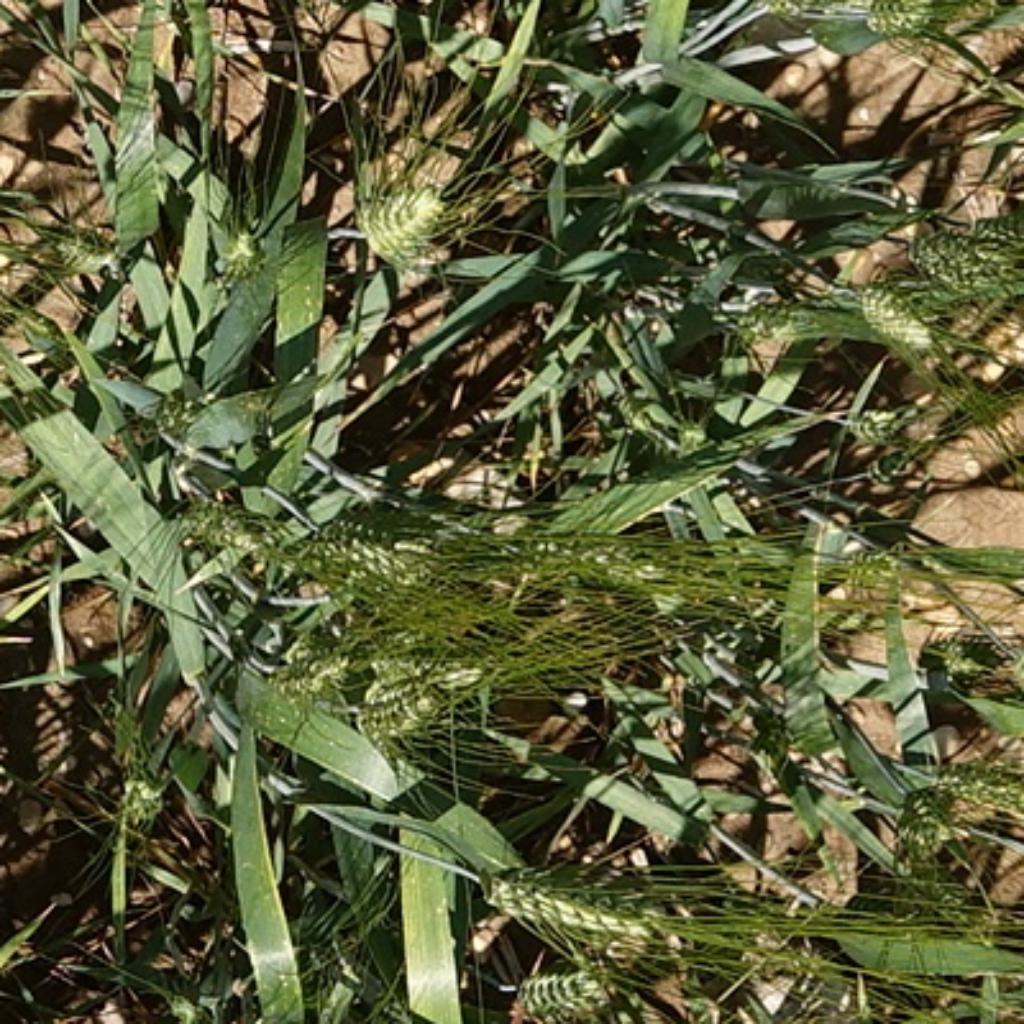
Country: France
Location: Gréoux
Wheat development stage: Filling